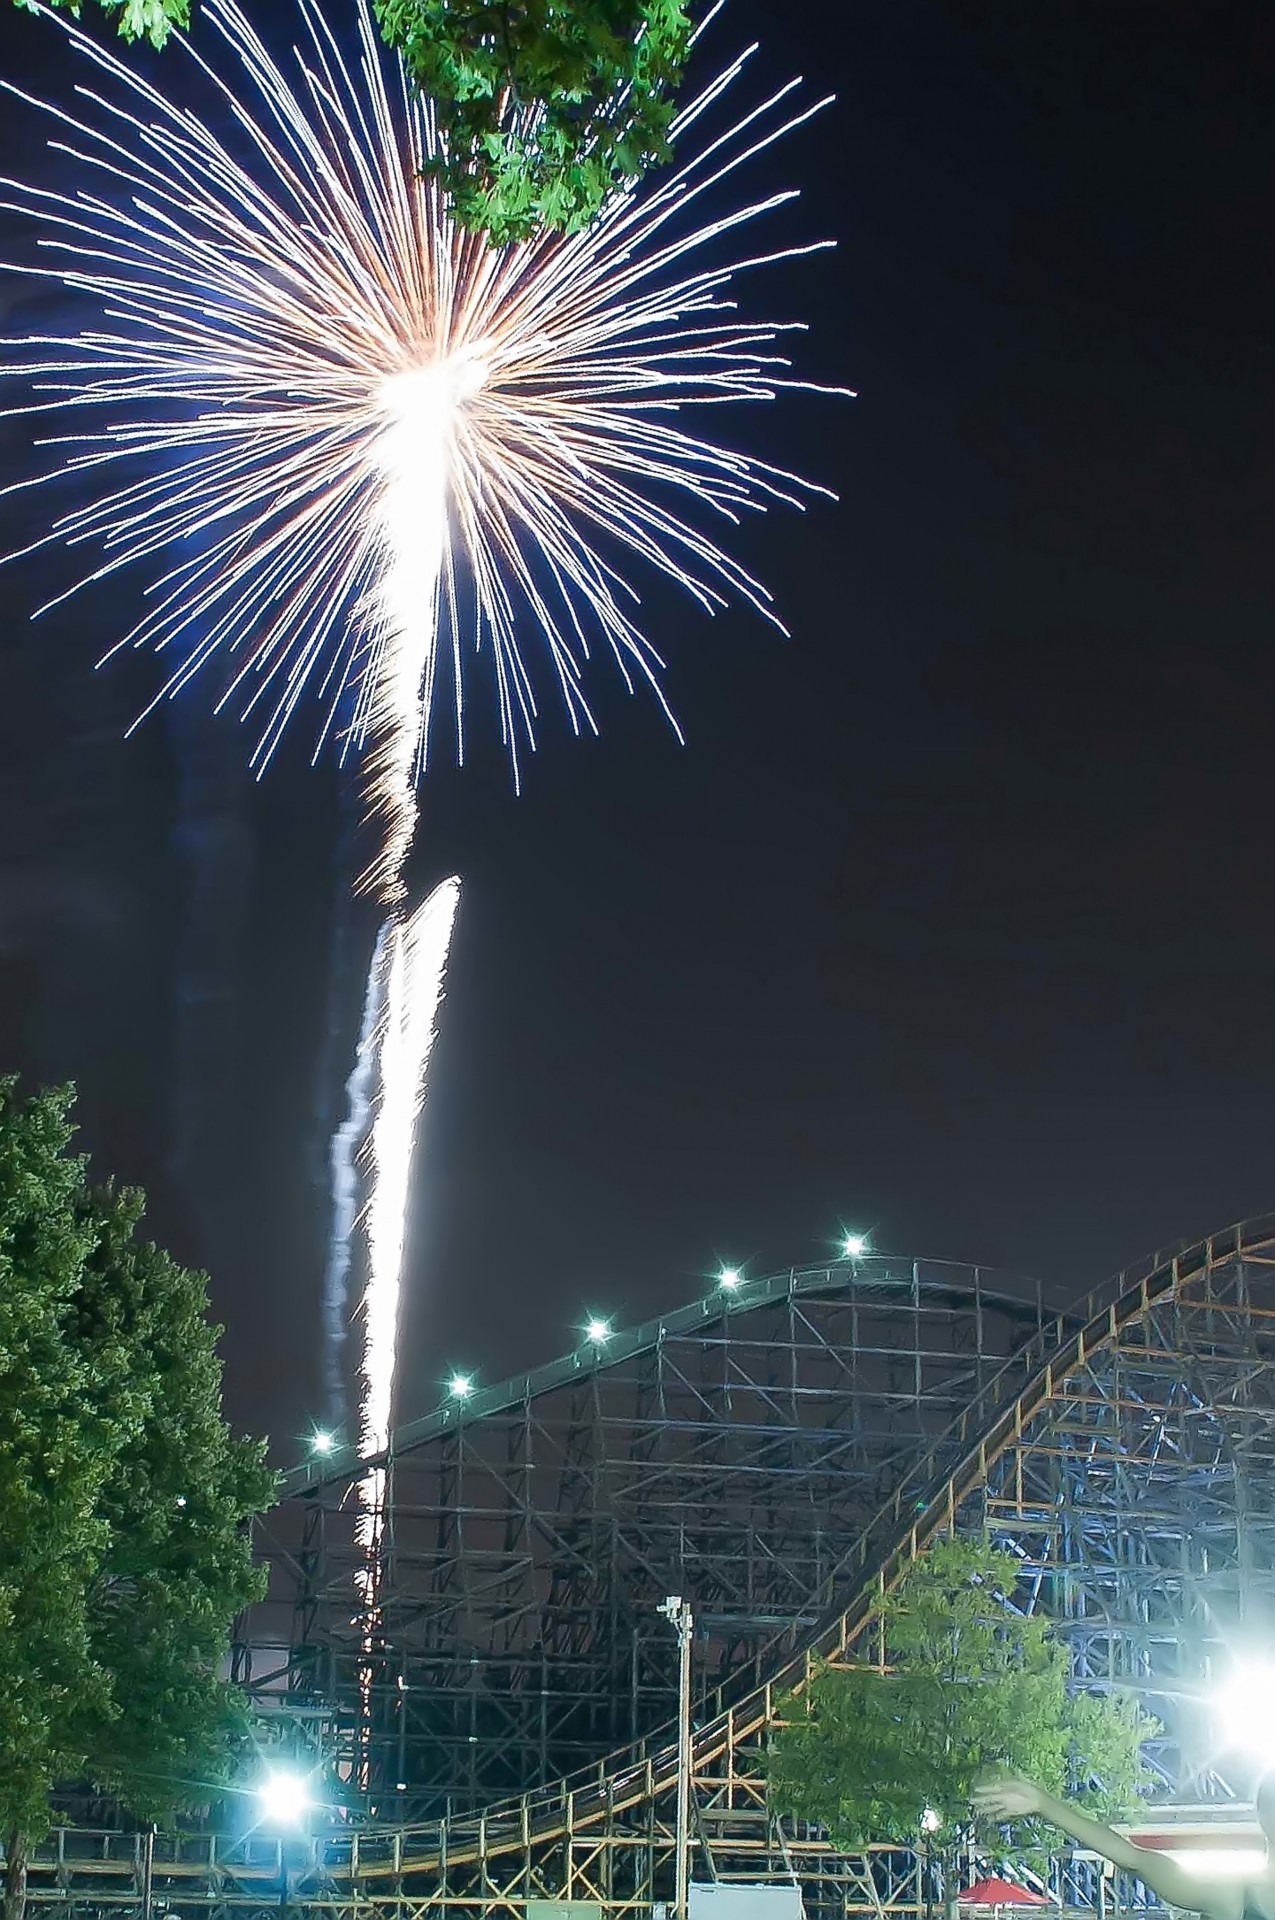
tree, light, recreation, dusk, firework, celebration, park, holiday, christmas, pyrotechnics, circle, sparkle, festival, fireworks, background, display, sphere, joy, day, event, anniversary, amusement, traditional, eve, exploding, outdoor recreation, fourth july